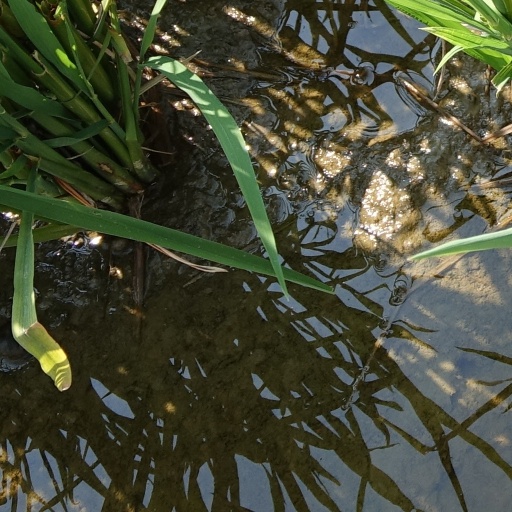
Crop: rice